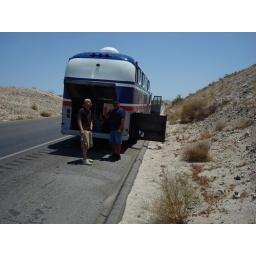
first day on road the bus overheats in the desert!